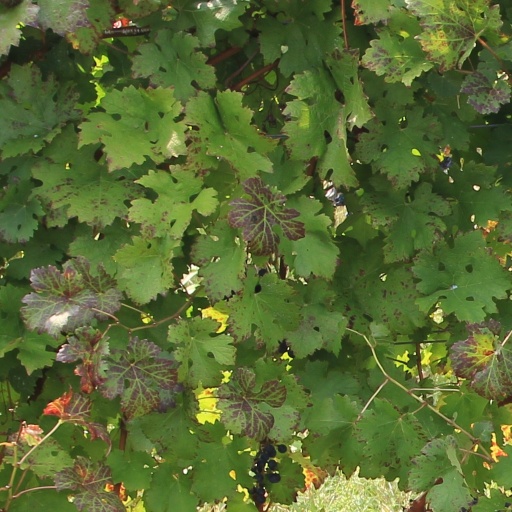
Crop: grape